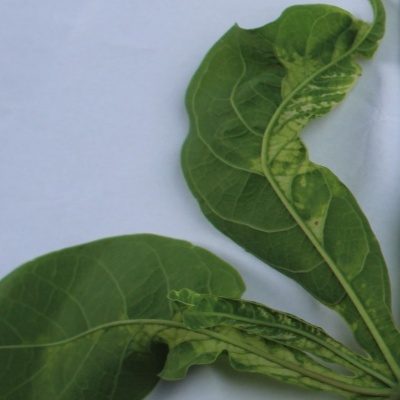
Crop: Cassava
Condition: mosaic